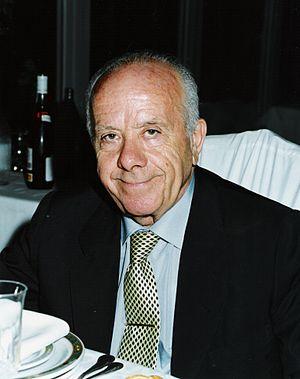
Francisco Pérez Camoiras, dit Paco Camoiras est un acteur espagnol, ayant débuté comme acteur enfant avec le film Raza en 1942. Il a également travaillé en 1947 comme clown musical avec son frère, Quique Camoiras.